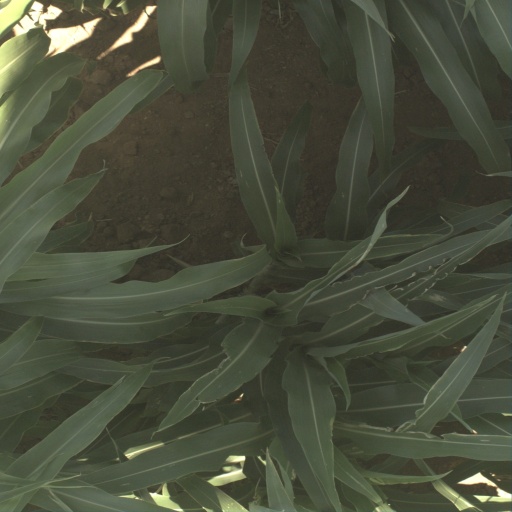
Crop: sorghum